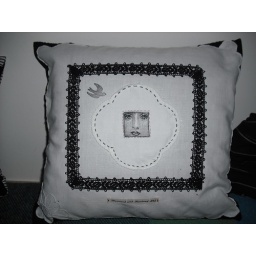
Little linen doilly with a face stamped in middle and some antique black lace as a frame